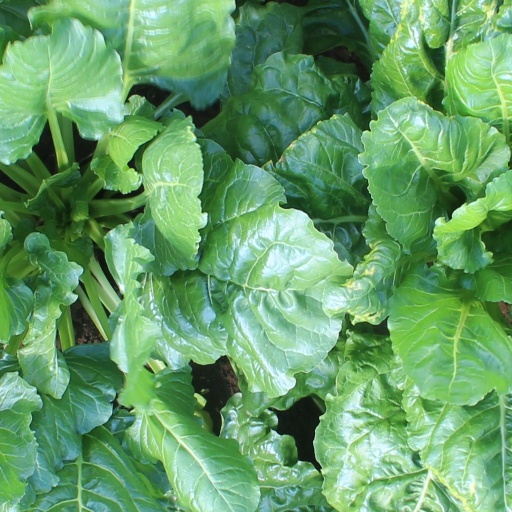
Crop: sugar beet